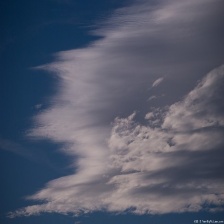
Cloud type: Cirrostratus